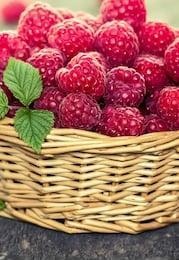
Label: raspberry